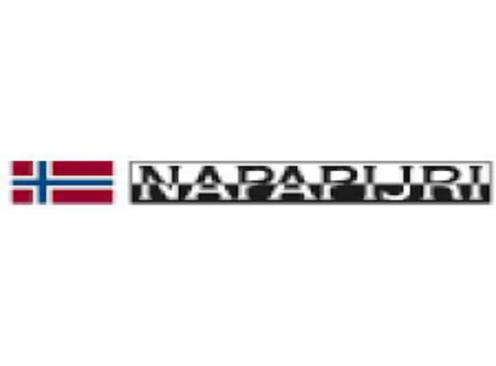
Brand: napapijri
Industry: Clothes